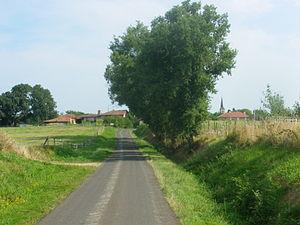
Lagarde Hachan (Gers, France)
Lagarde-Hachan est une commune française située dans le département du Gers, en région Occitanie.